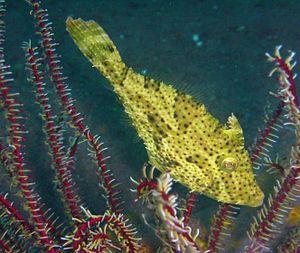
Pseudomonacanthus est un genre de poissons tetraodontiformes de la famille des Monacanthidae.